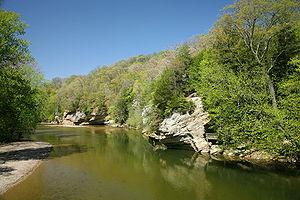
La rivière de Sugar Creek, dans le Turkey run State Park, dans l'Indiana (États-Unis)
L'État américain de l'Indiana compte 25 parcs d'État.
Le parc d'État de Turkey Run est un parc d'État américain situé près de Marshall, dans le comté de Parke dans l'ouest de l'Indiana.